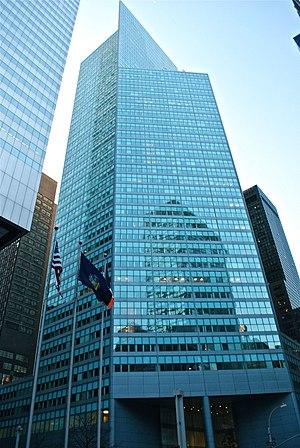
599 Lexington Avenue est un gratte-ciel situé sur Lexington Avenue à Manhattan, New York.